Albert Scott Crossfield

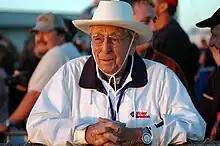
Crossfield at the launch of Space Ship One in October 2004

Crossfield demonstrated his flight test skills on his very first student solo. His instructor was not available on the designated early morning, so Crossfield, on his own, took off and went through maneuvers he had practiced with his instructor, including spin entry and spin recovery. During the first spin, Crossfield experienced vibrations, banging, and noise in the aircraft that he had never encountered with his instructor. He recovered, climbed to a higher altitude, and repeated his spin entry and spin recovery, getting the same vibration, banging and noise. On his third spin entry, at yet an even higher altitude, he looked over his shoulder as he was spinning and observed the instructor's door disengaged and flapping in the spin. He reached back, pulled the door closed, and discovered all the vibrations, banging and noise stopped. Satisfied, he recovered from the spin, landed, and fueled the airplane. He also realized his instructor had been holding the door during their practice spin entries and recoveries, and never mentioned this door quirk. In later years, Crossfield often cited his curiosity about this solo spin anomaly and his desire to analyze what was going on and why it happened, as the start of his test pilot career.